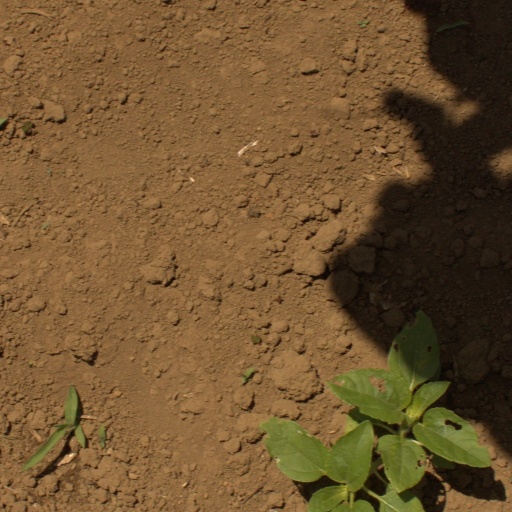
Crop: Jerusalem artichoke